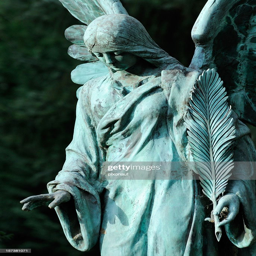
close - up of sculpture of a sad female angel